Henry H. Arnold

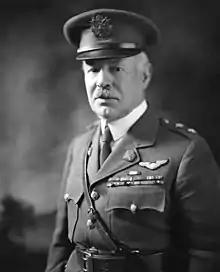
Maj. Gen. Mason M. Patrick, Chief of Air Service

The Air Service separated from the Signal Corps on 20 May 1918. However control of aviation remained with the ground forces when its post-war director was a field artillery general, Major General Charles T. Menoher, who epitomized the view of the War Department General Staff that "military aviation can never be anything other than simply an arm of the (Army)". Menoher was followed in 1921 by another non-aviator, Maj.Gen. Mason M. Patrick. Patrick, however, obtained a rating of Junior Airplane Pilot despite being 59 years old and became both an airpower advocate and a proponent of an independent air force. Both Menoher and Patrick clashed often with Assistant Chief of Air Service Billy Mitchell, who had become radical in his desire for a single unified Air Force to control and develop all military airpower. Arnold supported Mitchell's highly publicized views, the consequence of which was a mutual dislike with Patrick.